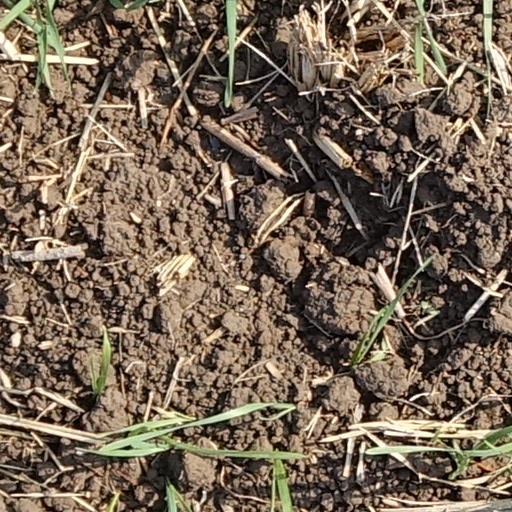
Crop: wheat